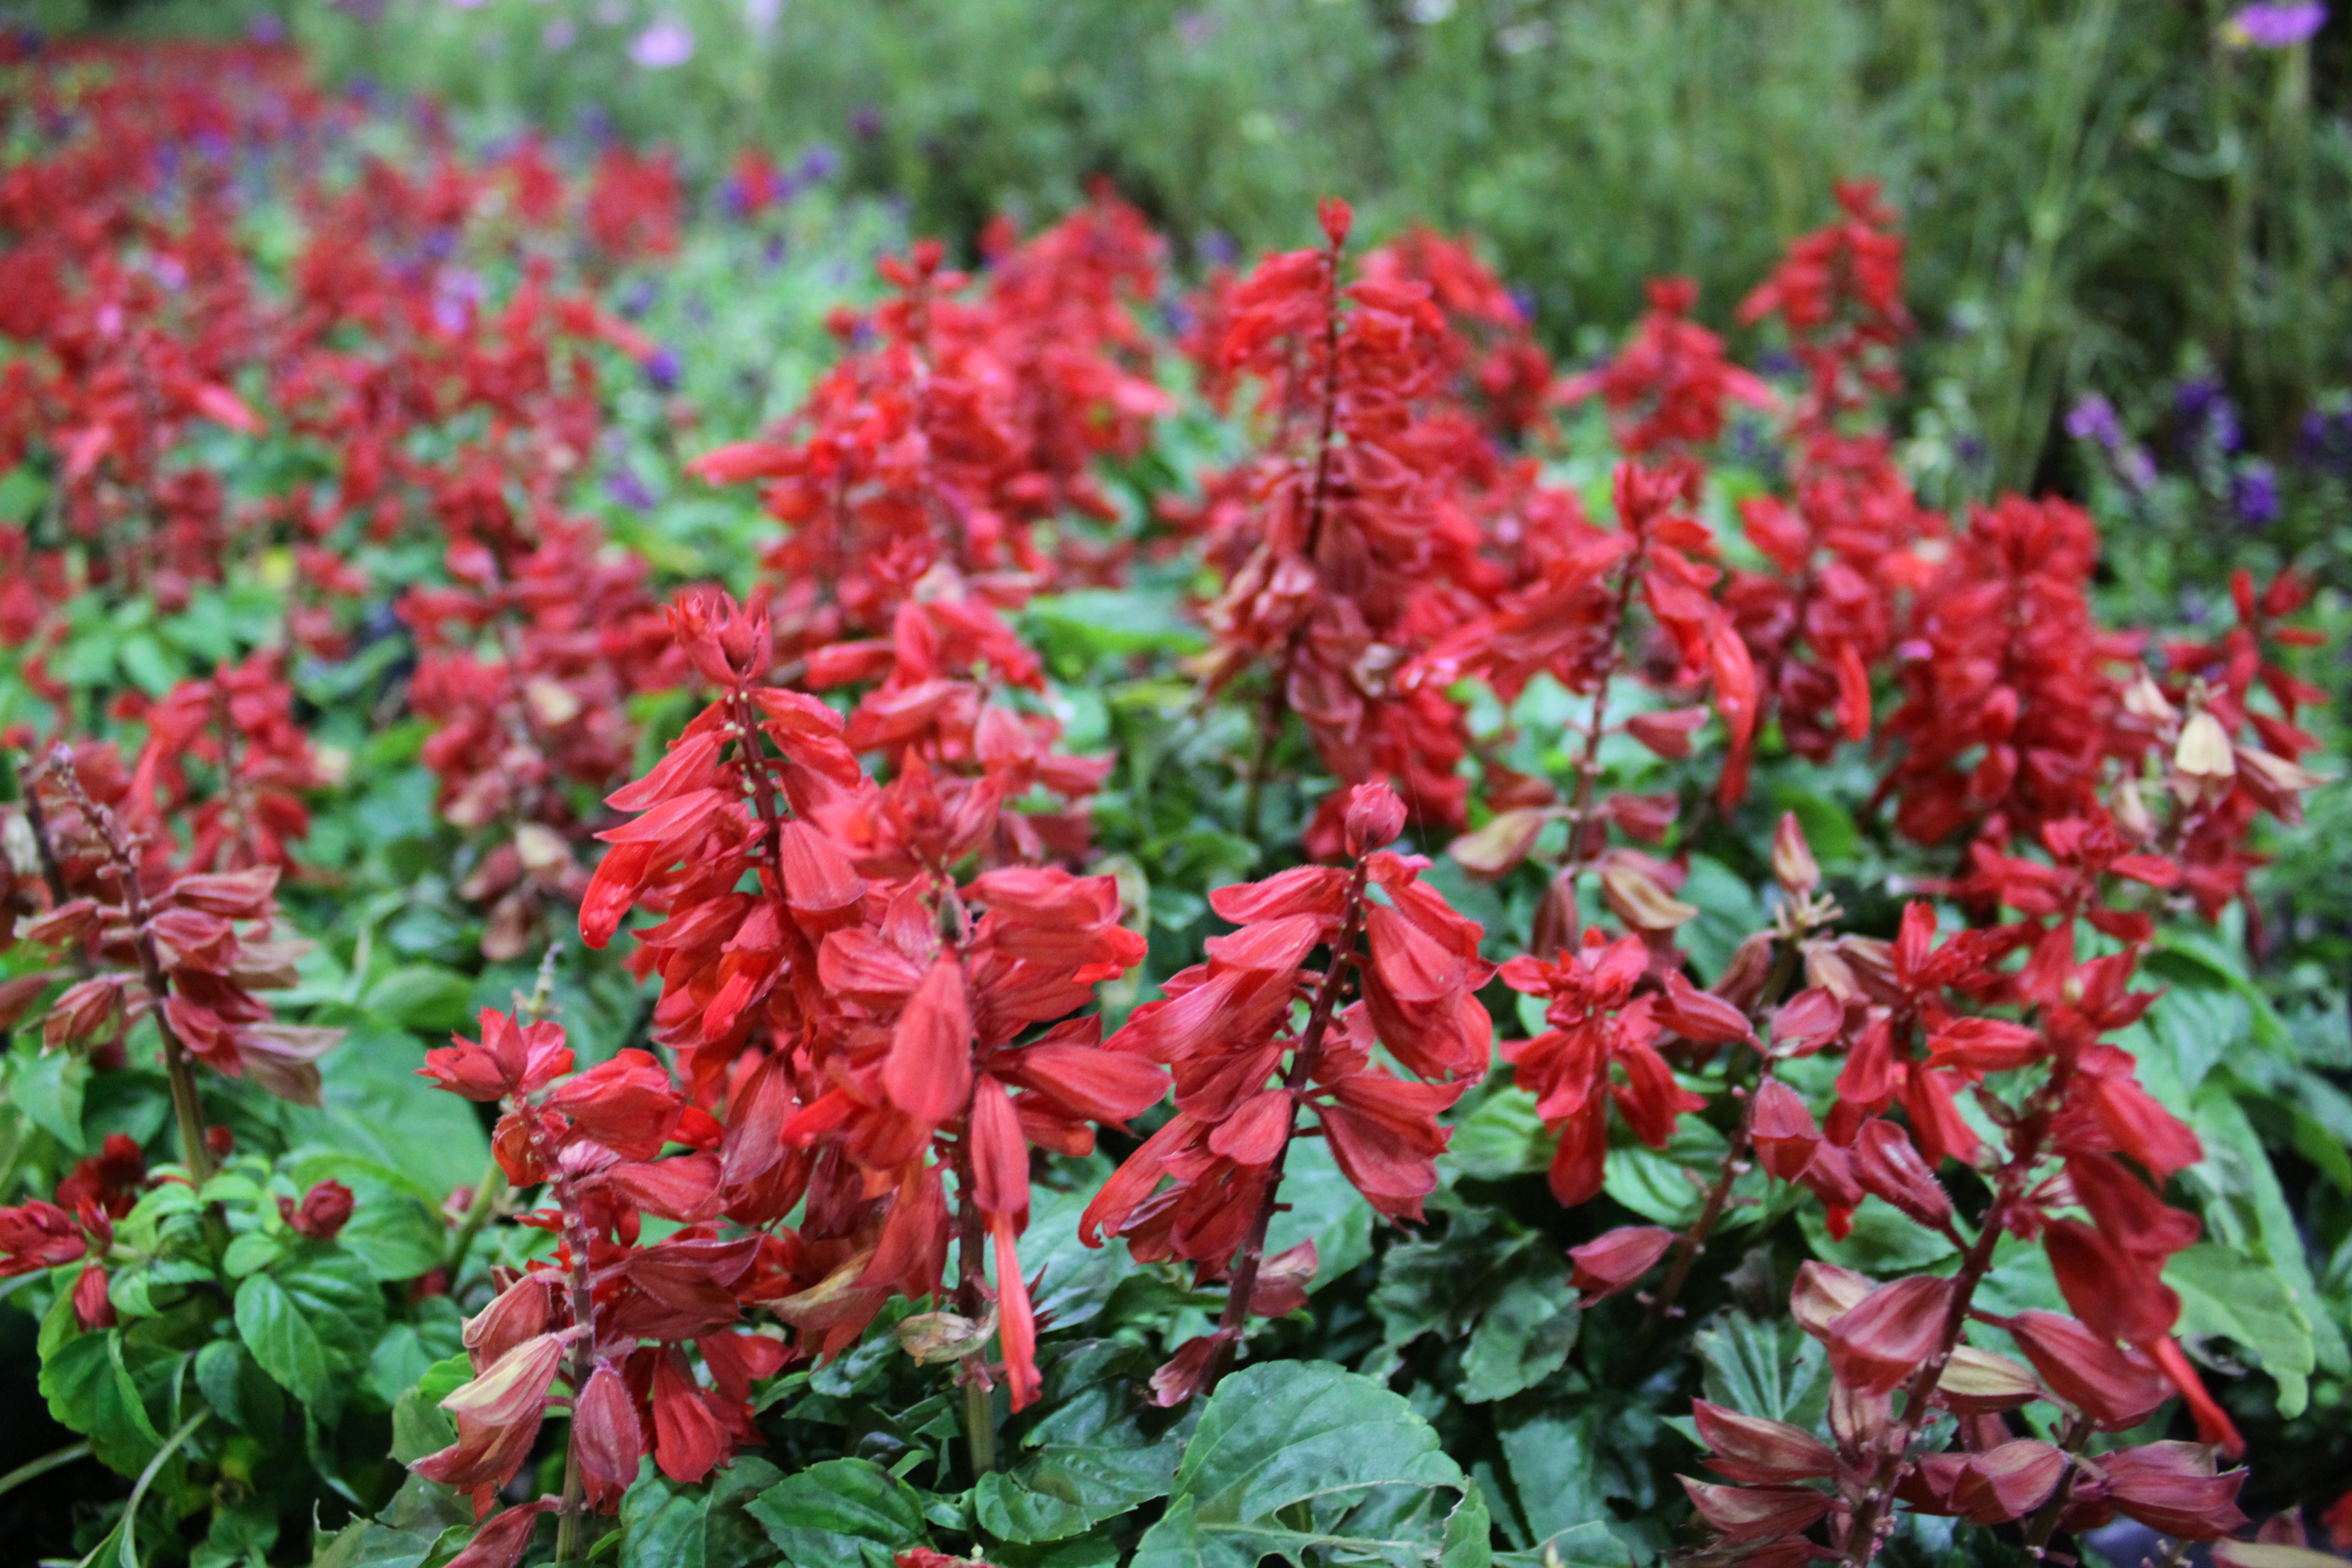
flower, plant, petal, terrestrial plant, groundcover, shrub, flowering plant, annual plant, herbaceous plant, magenta, subshrub, garden, carmine, snapdragon, plantation, wildflower, amaranth family, lily family, amaranth, broomrape, lobelia, buddleia